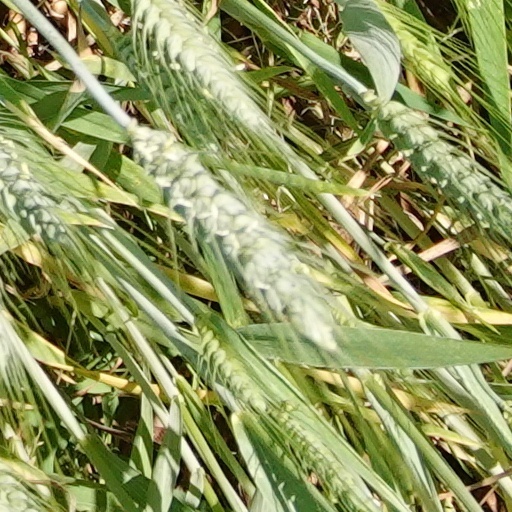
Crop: wheat